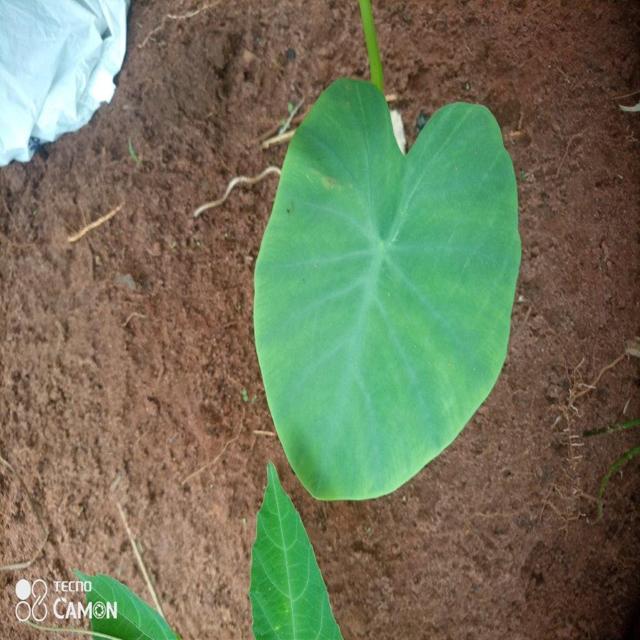
Label: Healthy